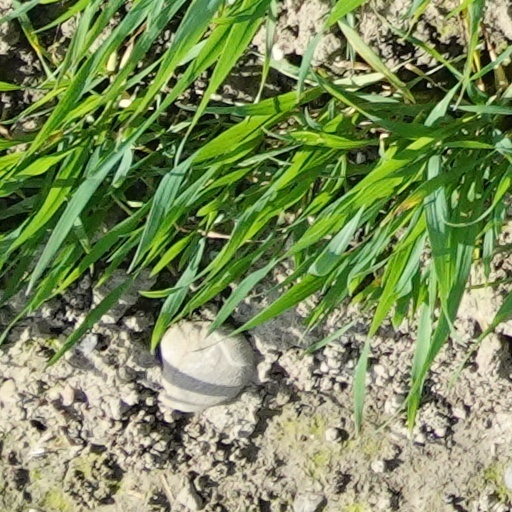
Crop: wheat